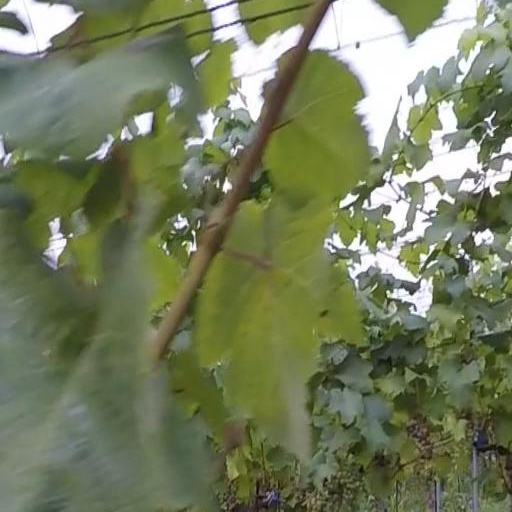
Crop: grape